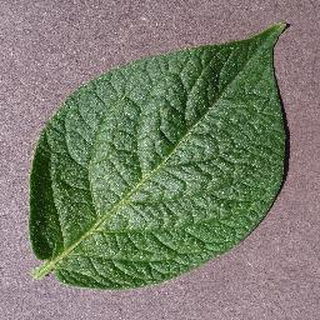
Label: healthy_potato